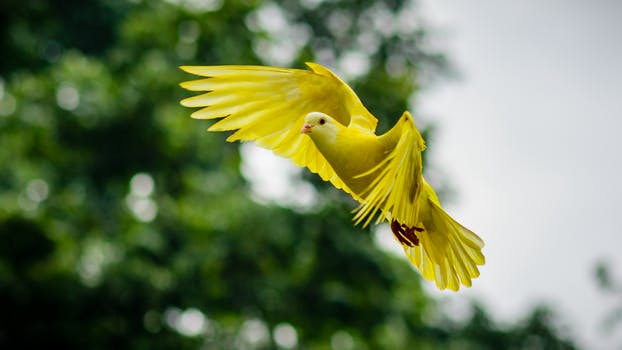
Label: No Watermark